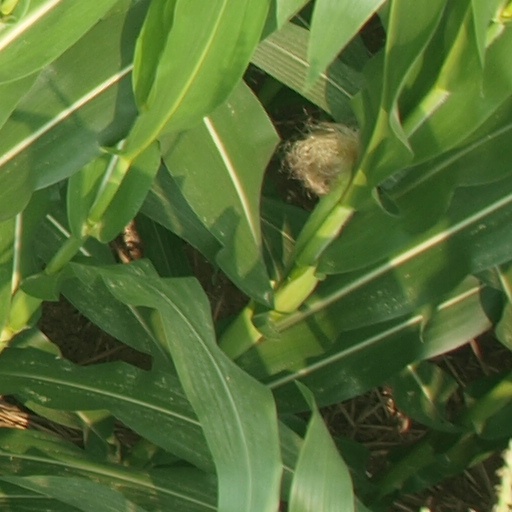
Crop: maize; corn